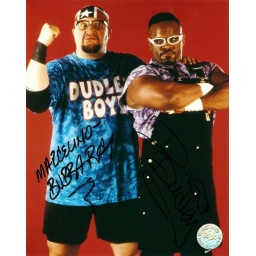
Kinda hard to see D-vons auto since they signed in black =\.